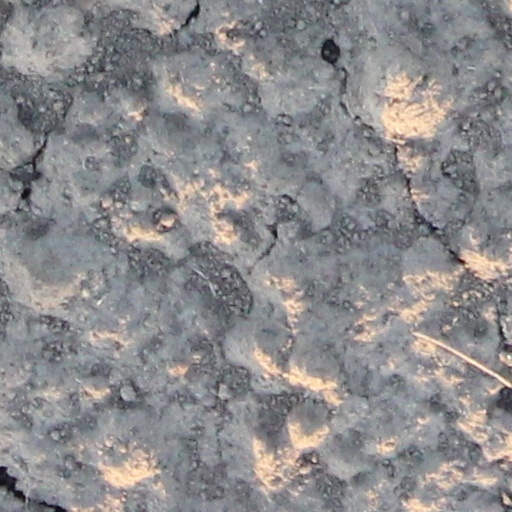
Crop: wheat